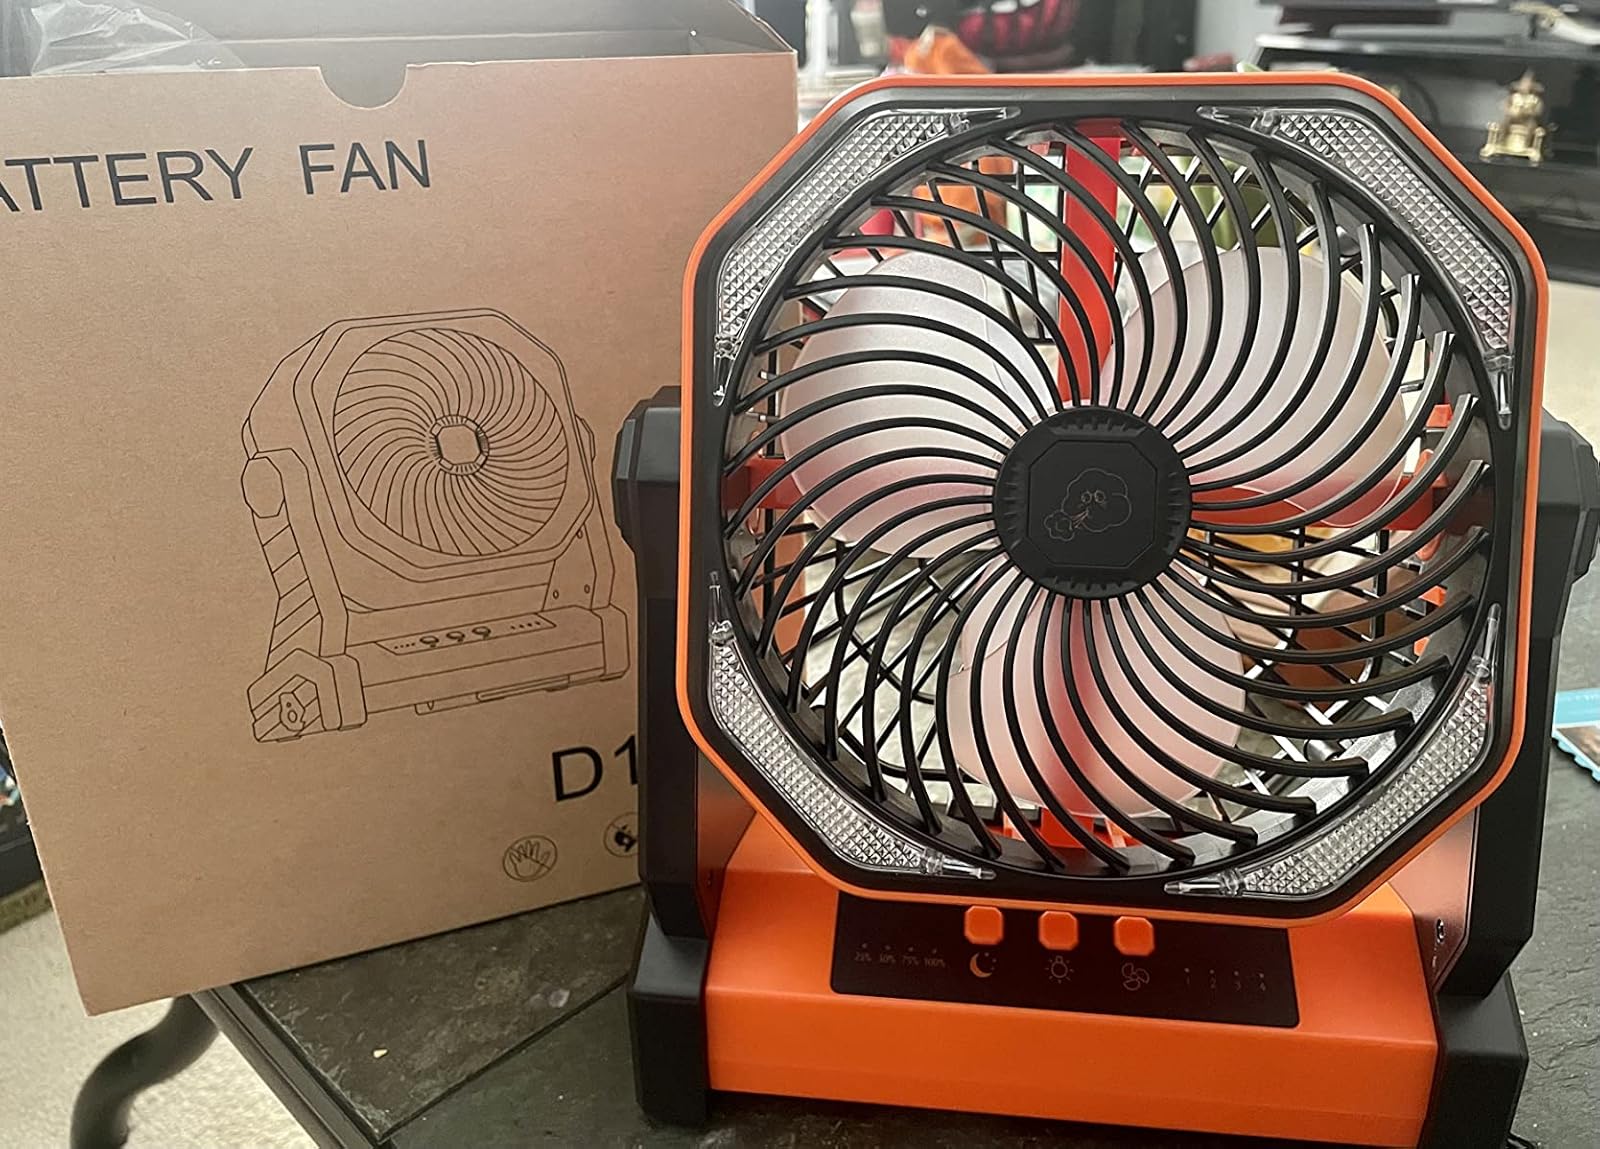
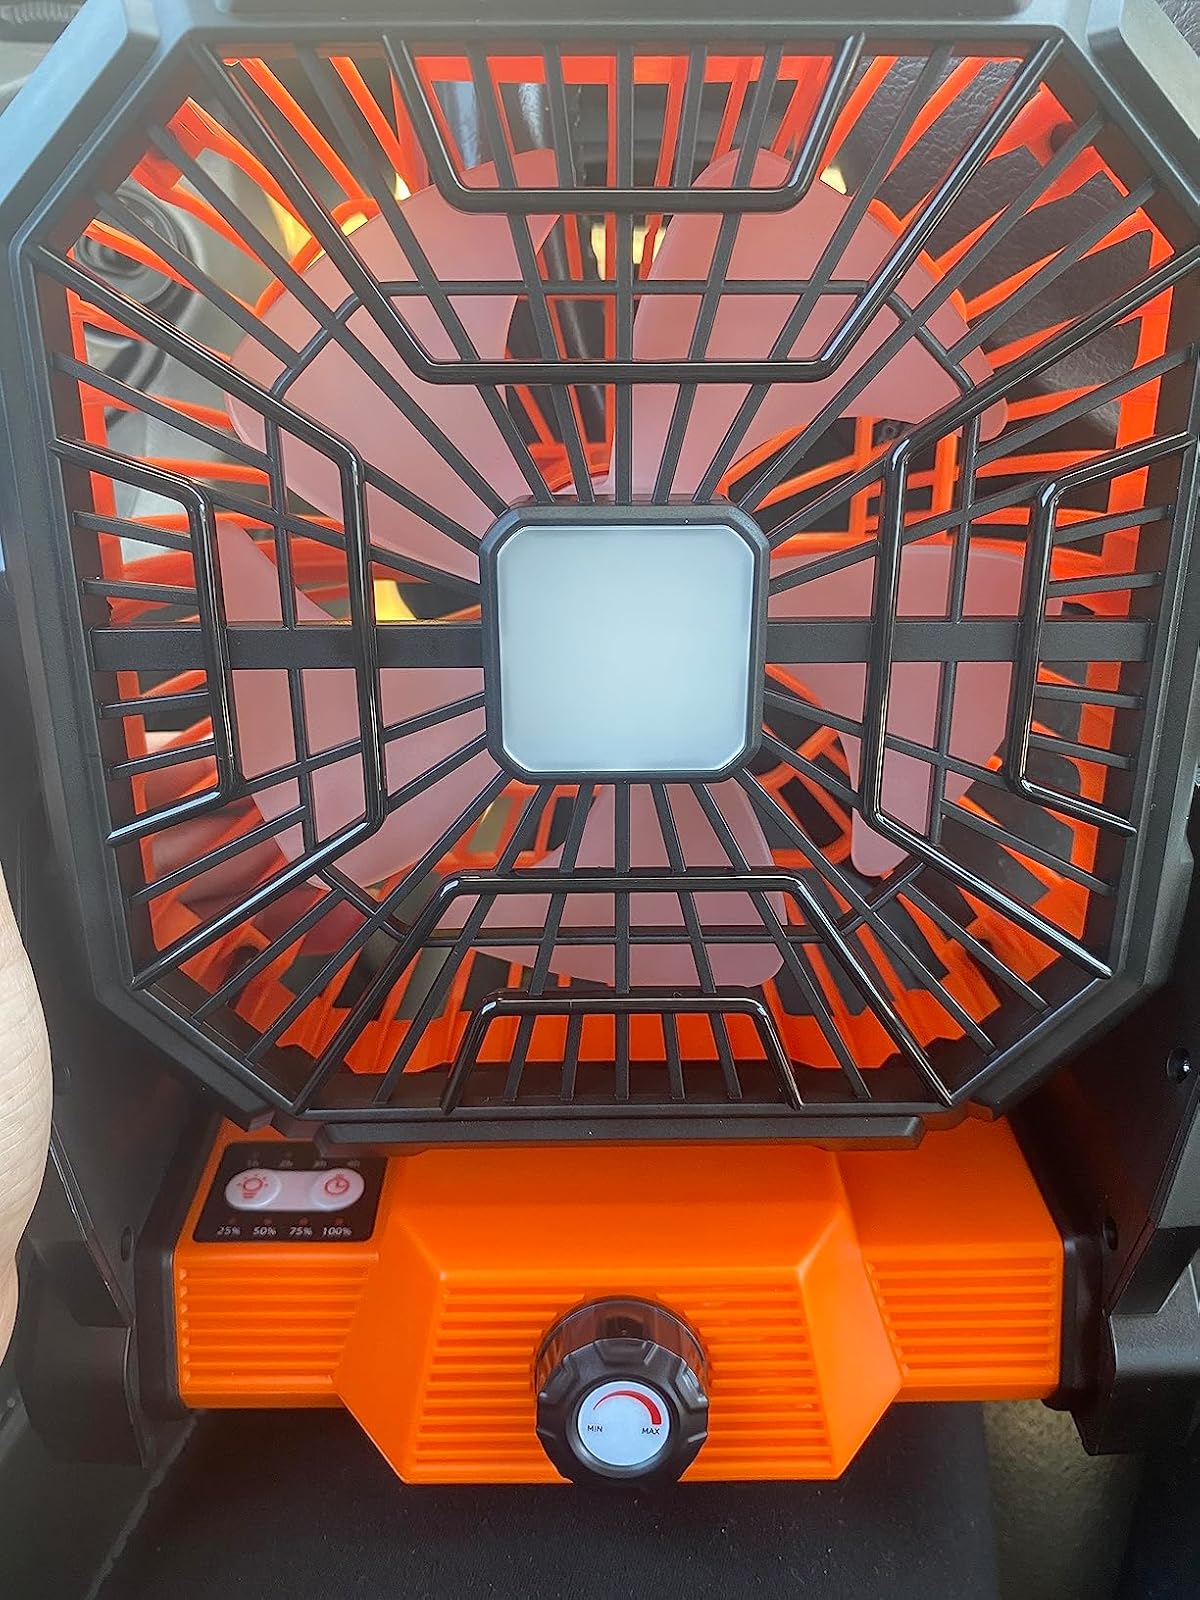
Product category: lantern
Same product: no